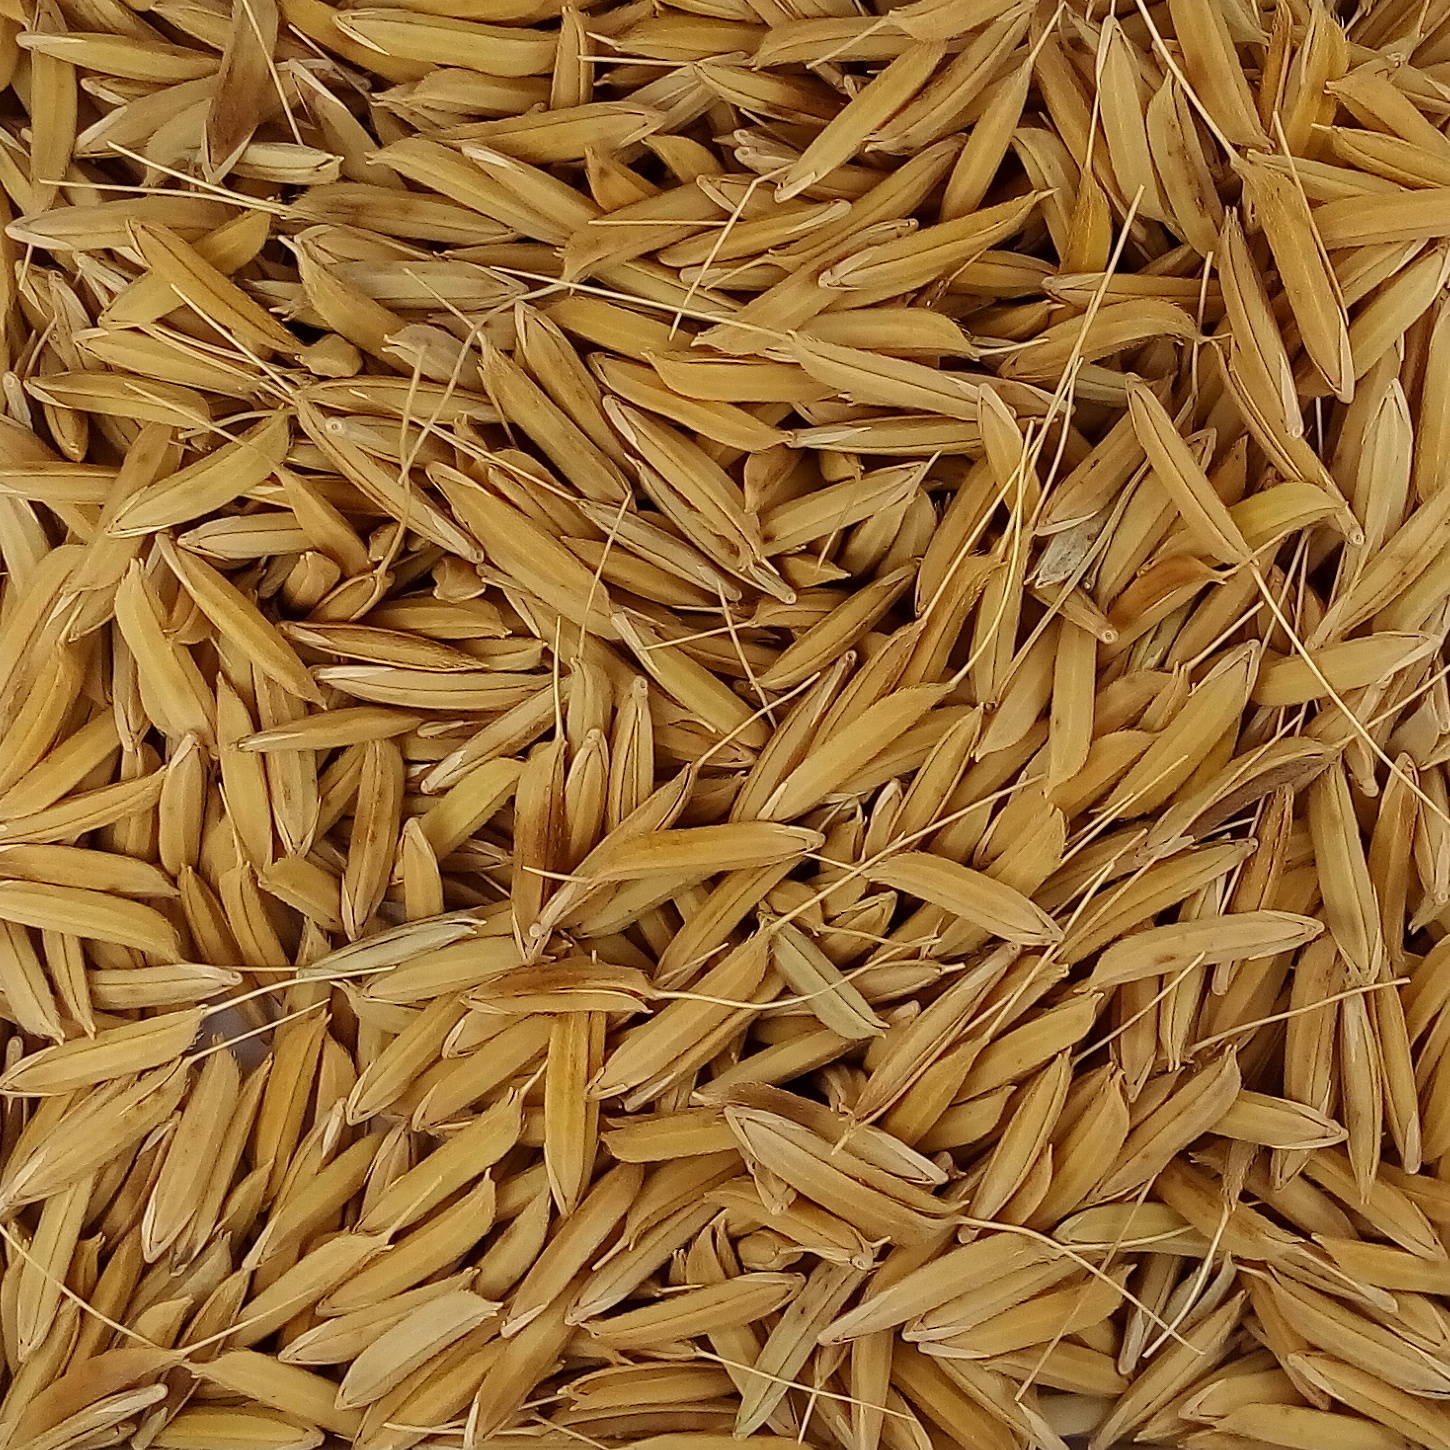
Rice seed variety: 1728